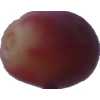
Label: pink_grape